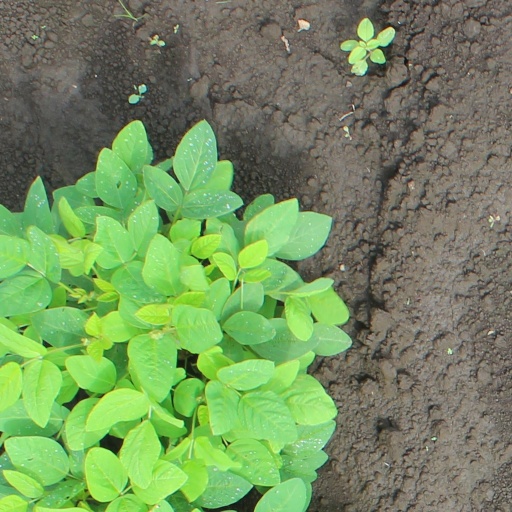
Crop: soybean